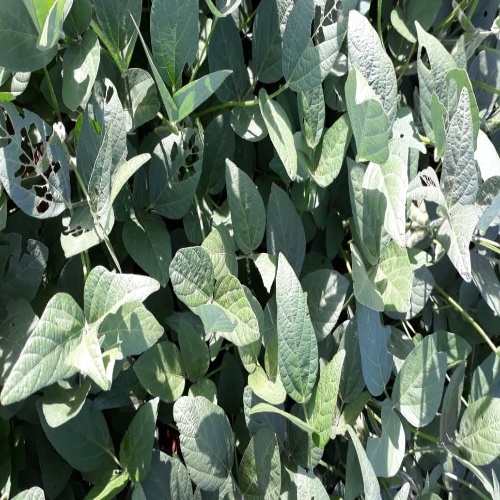
Label: Caterpillar